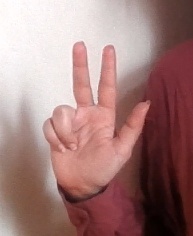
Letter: al